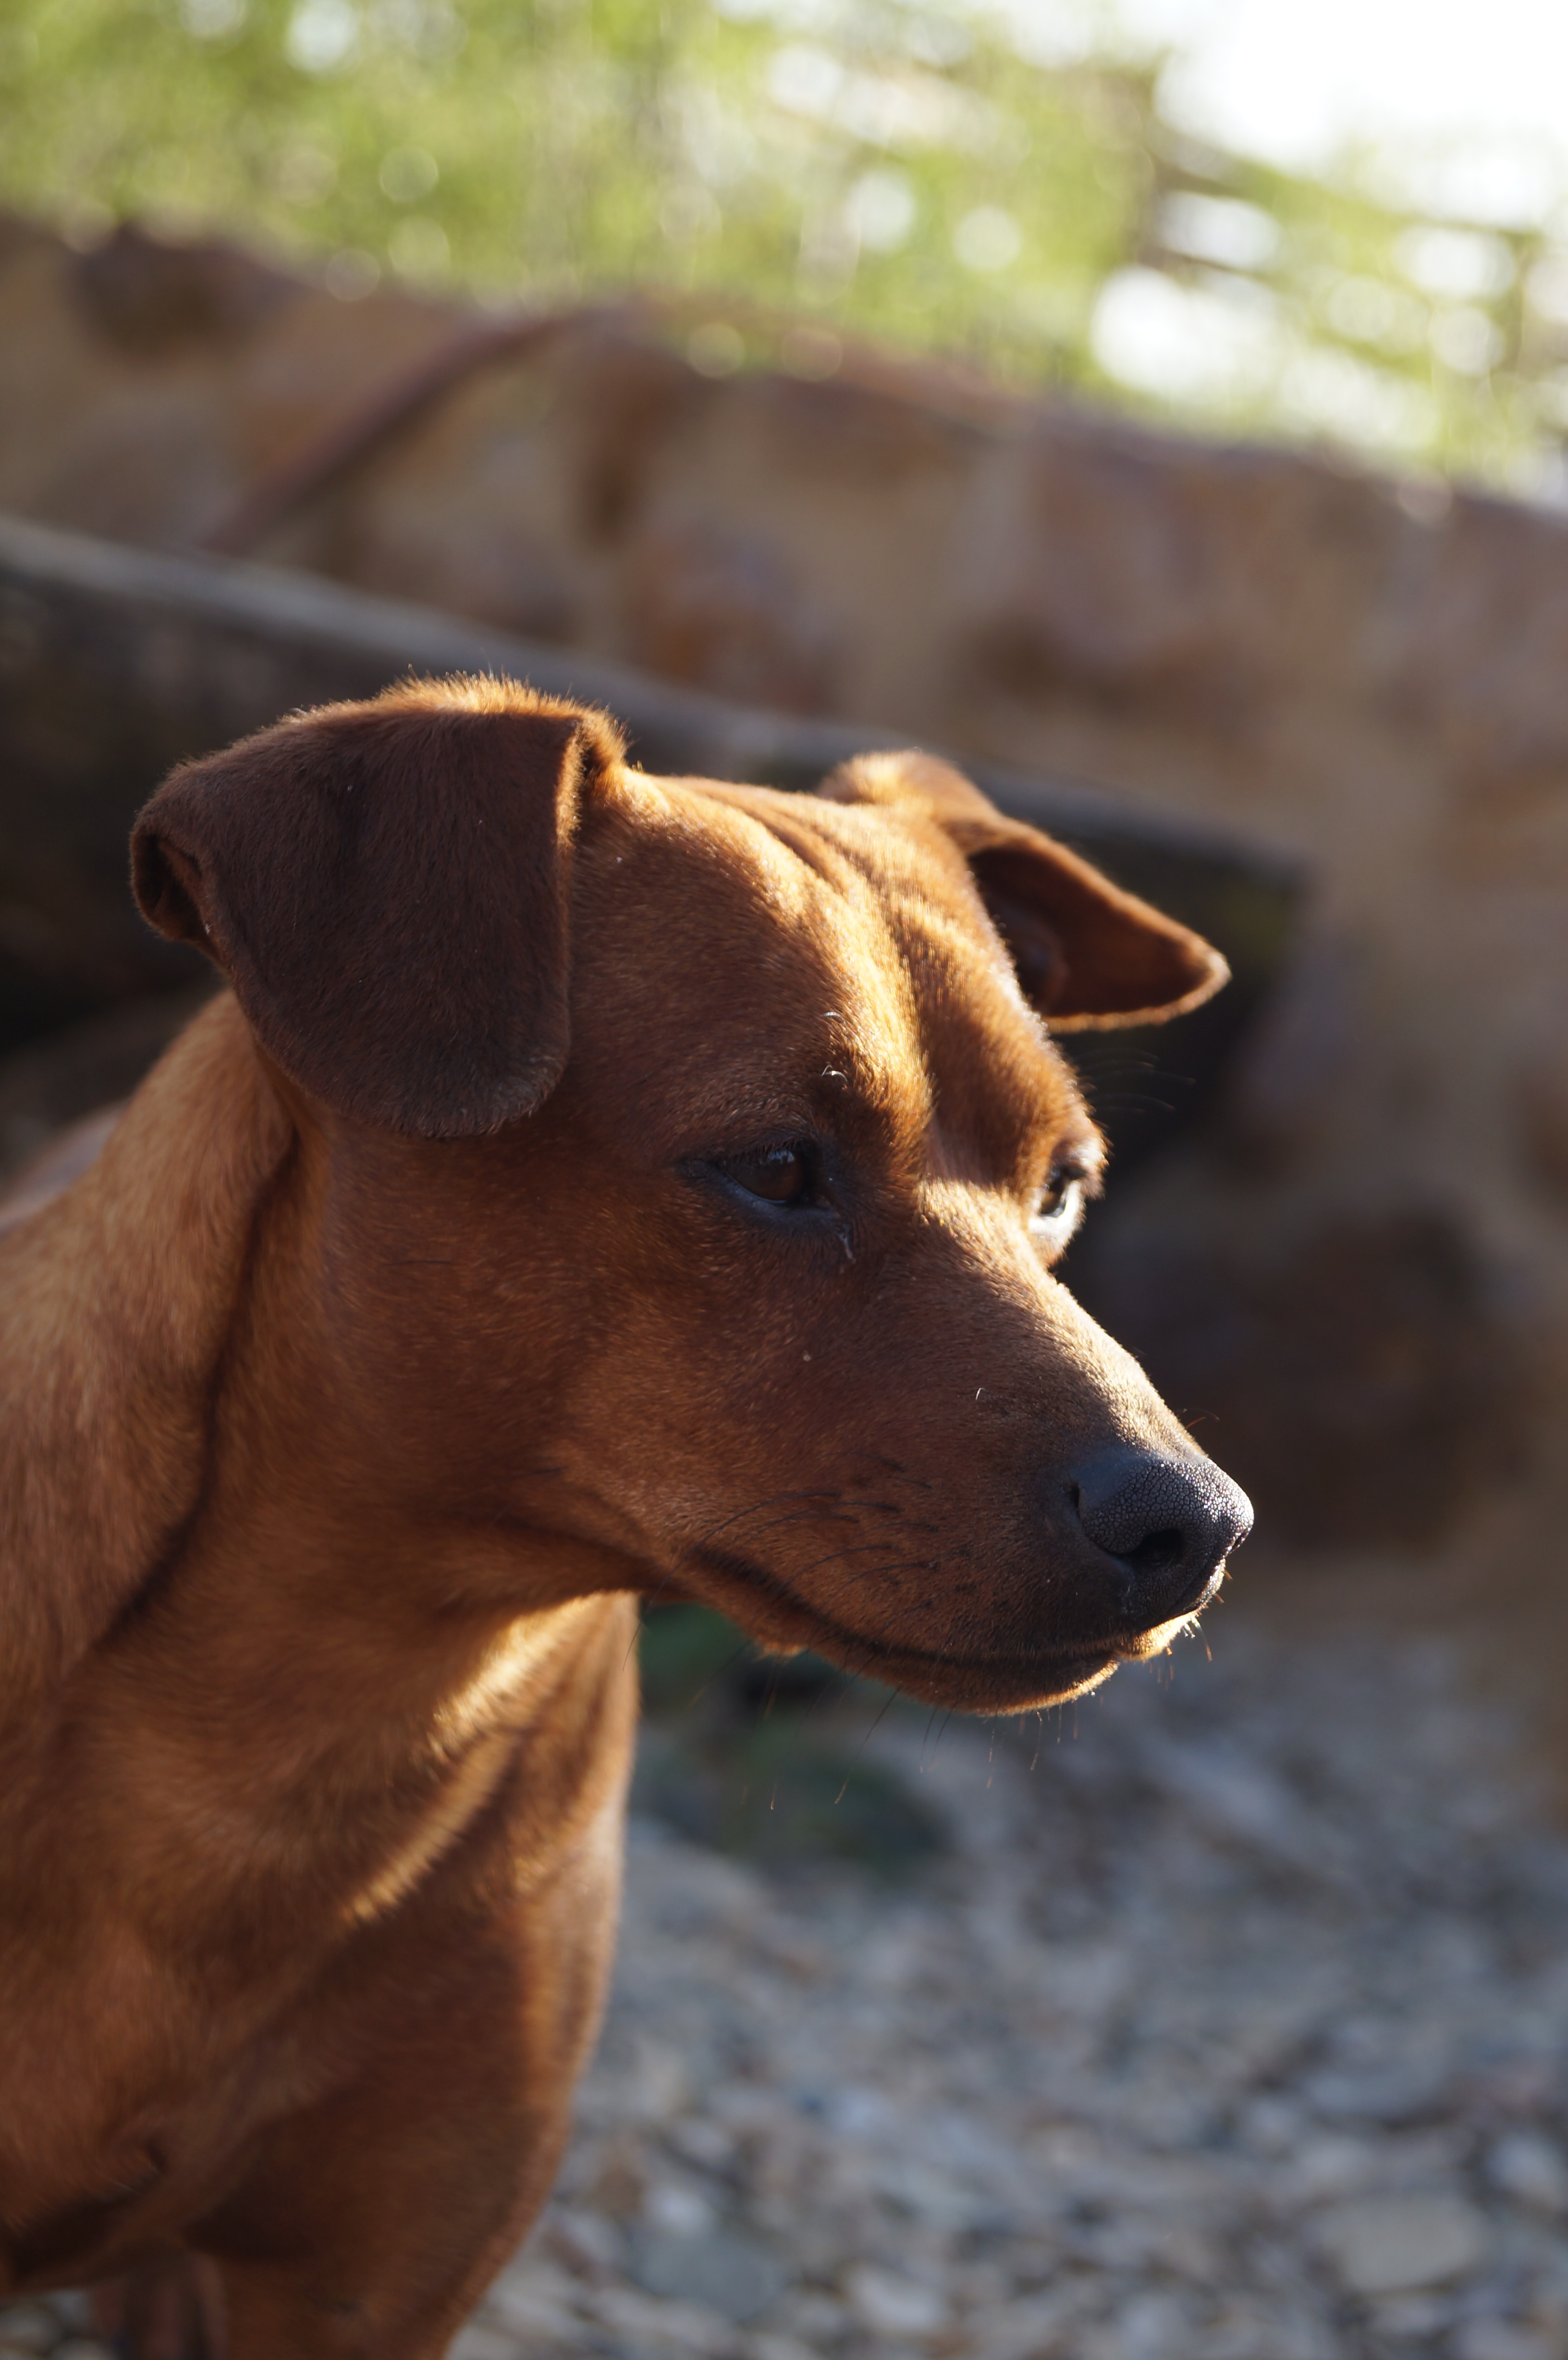
puppy, dog, small, brown, mammal, close up, nose, vertebrate, domestic, dog like mammal